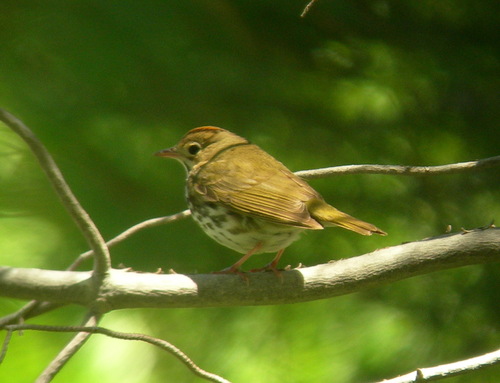
this bird has a small head on a fal nearly round body, the back is light brown and the chest and belly have brown spots, there is a gold stripe on the crown.
this is a bird with a white spotted belly and a small beak.
small round bird with green to brown back, crown and wings, with short orange beak and off white chest.
this bird has a brown crown and covert area with its body covered in white and brown feathers.
this small puffy bird has a brown spotted breast and brown wings.
a small bird with yellow wings, and black eyes, and a small bill.
this bird has wings that are yellow and has a white belly
this bird has a yellow eye ring, yellow and brown secondaries, and a yellow rump.
this bird is brown and white in color, with a brown beak.
a fat-looking bird with a brown green body and wings.
Species: Ovenbird